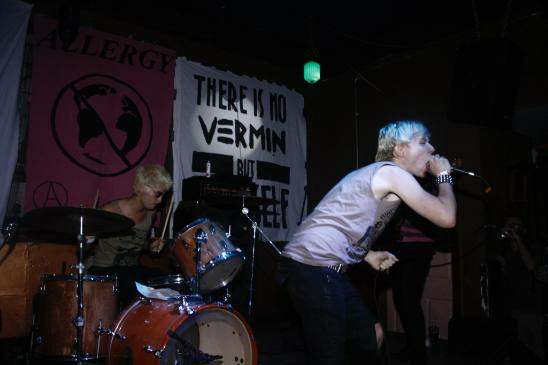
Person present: Yes